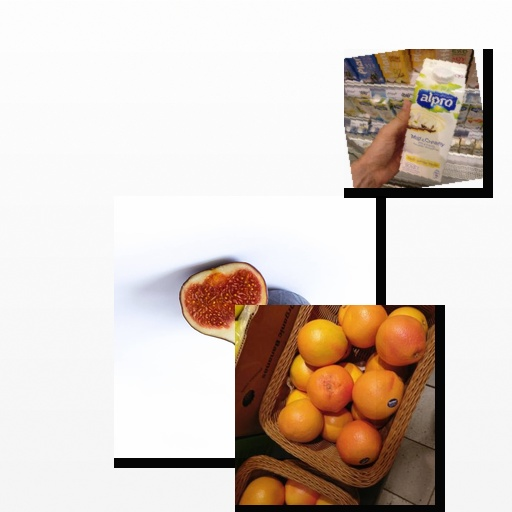
Food items: vanilla_soy_yogurt, fig, red_grapefruit